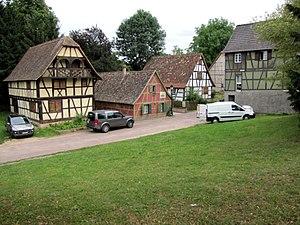
Alsace, Bas-Rhin, Reichstett, Parc de la Maison Alsacienne (Écomusée), rue du Terrain.
Reichstett est une commune française située dans le département du Bas-Rhin, en région Grand Est.